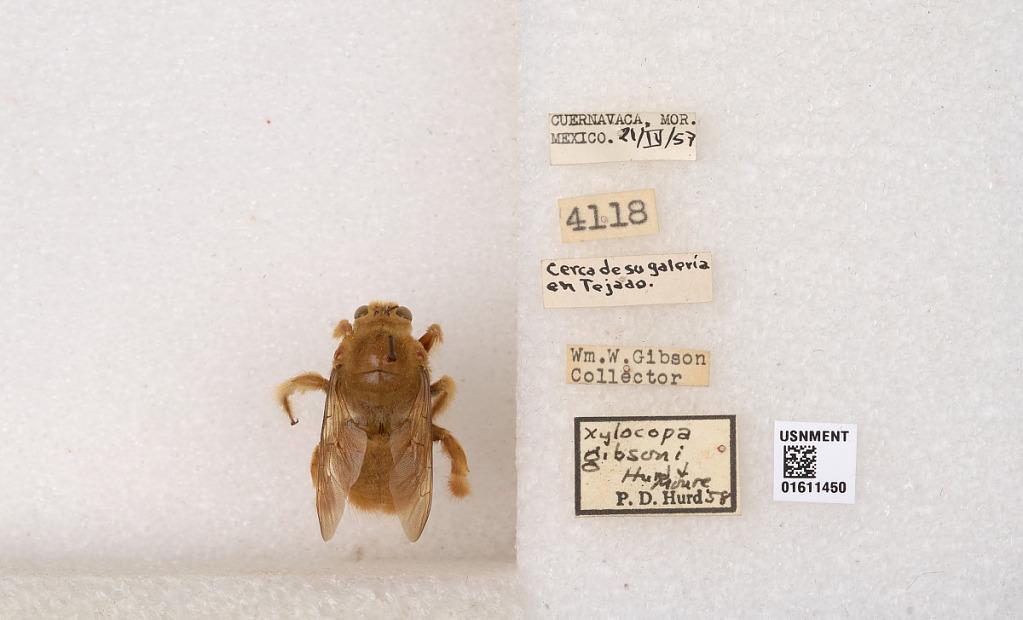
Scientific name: Xylocopa
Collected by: F. Walz
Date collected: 1957-4-21
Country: Mexico
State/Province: Morelos
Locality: Cuernavaca
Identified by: Hurd, P. D.